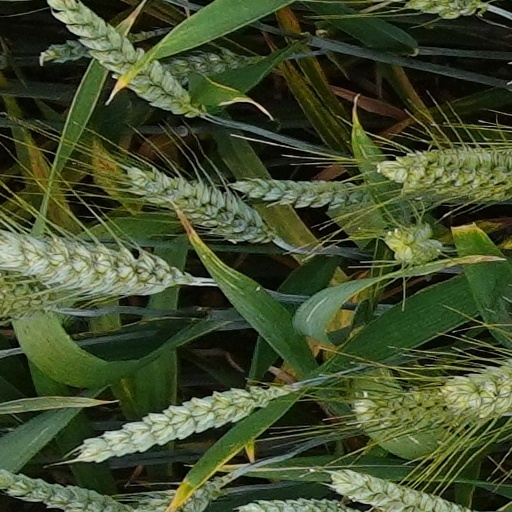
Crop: wheat